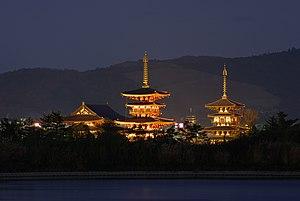
Le Yakushi-ji est un temple situé dans la partie sud-ouest de la ville de Nara. C'est le temple principal de la secte Hossô, la plus ancienne secte bouddhiste du Japon. Il est dédié au bouddha de la médecine : Yakushi Nyorai.